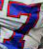
Number: 7